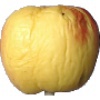
Label: Apple Red Yellow 1